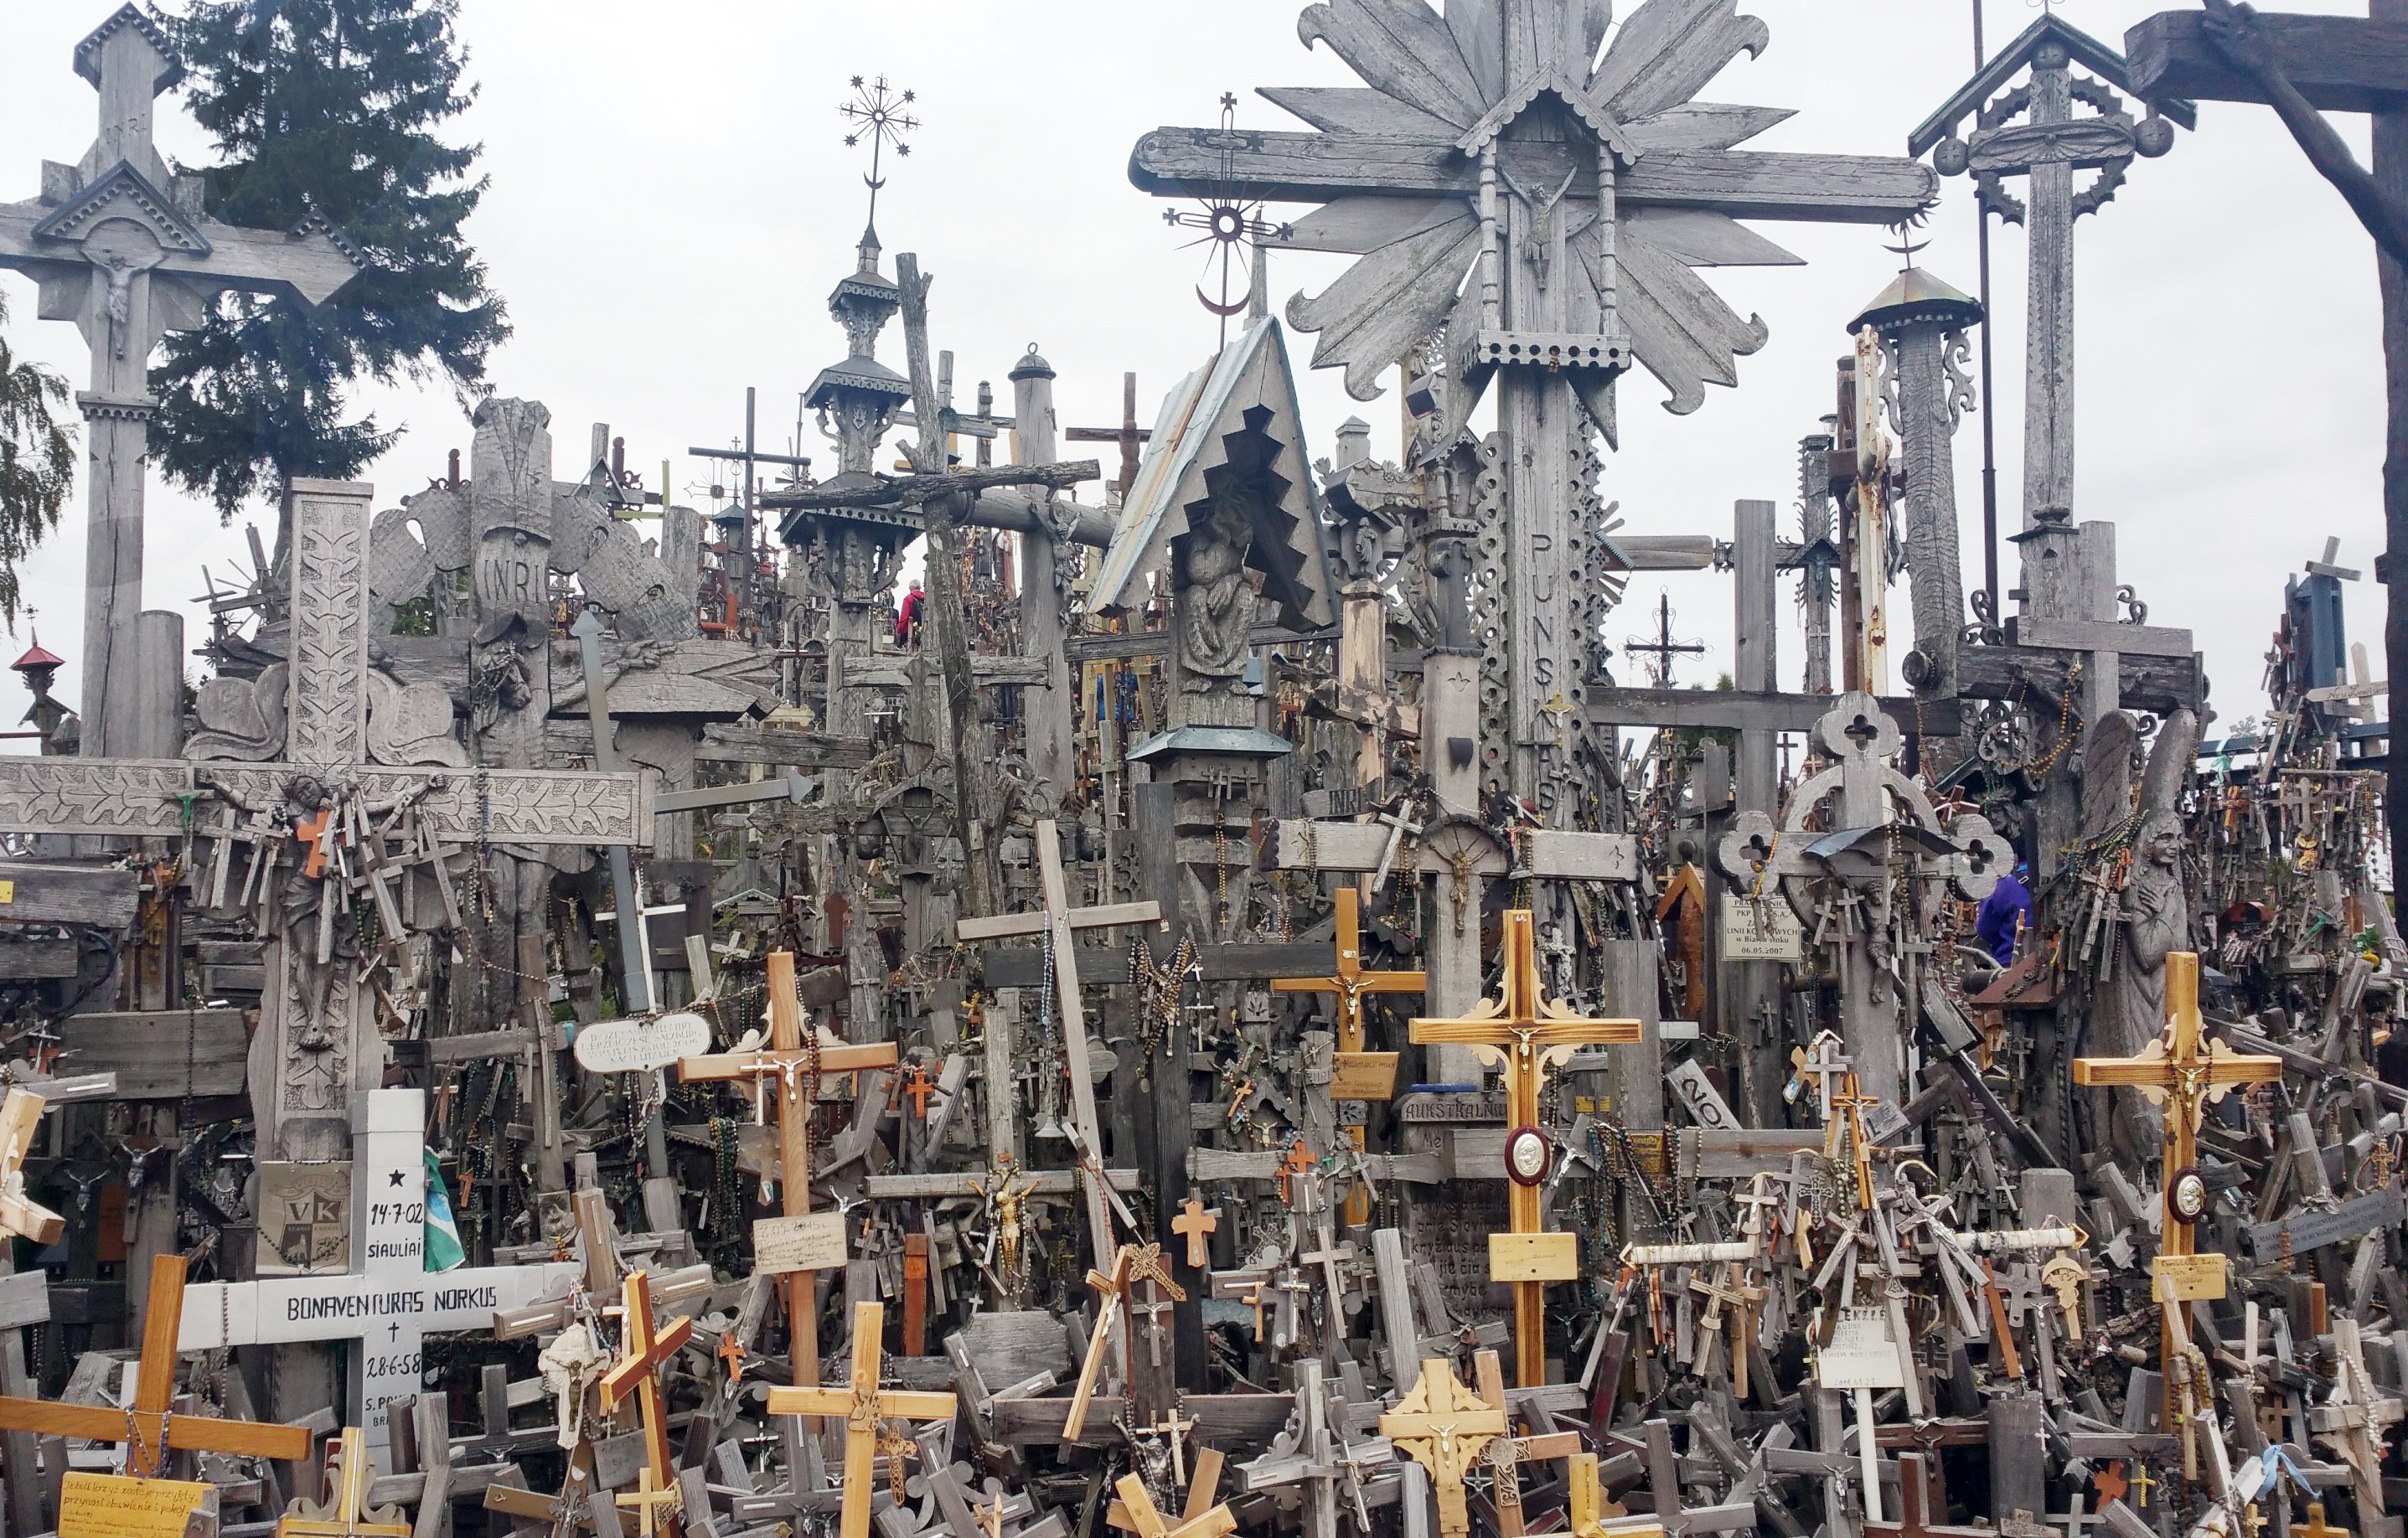
travel, statue, landmark, cross, christian, religious, catholic, christ, wooden, culture, christianity, pilgrimage, lithuania, crucifix, metropolis, spirituality, hill of crosses